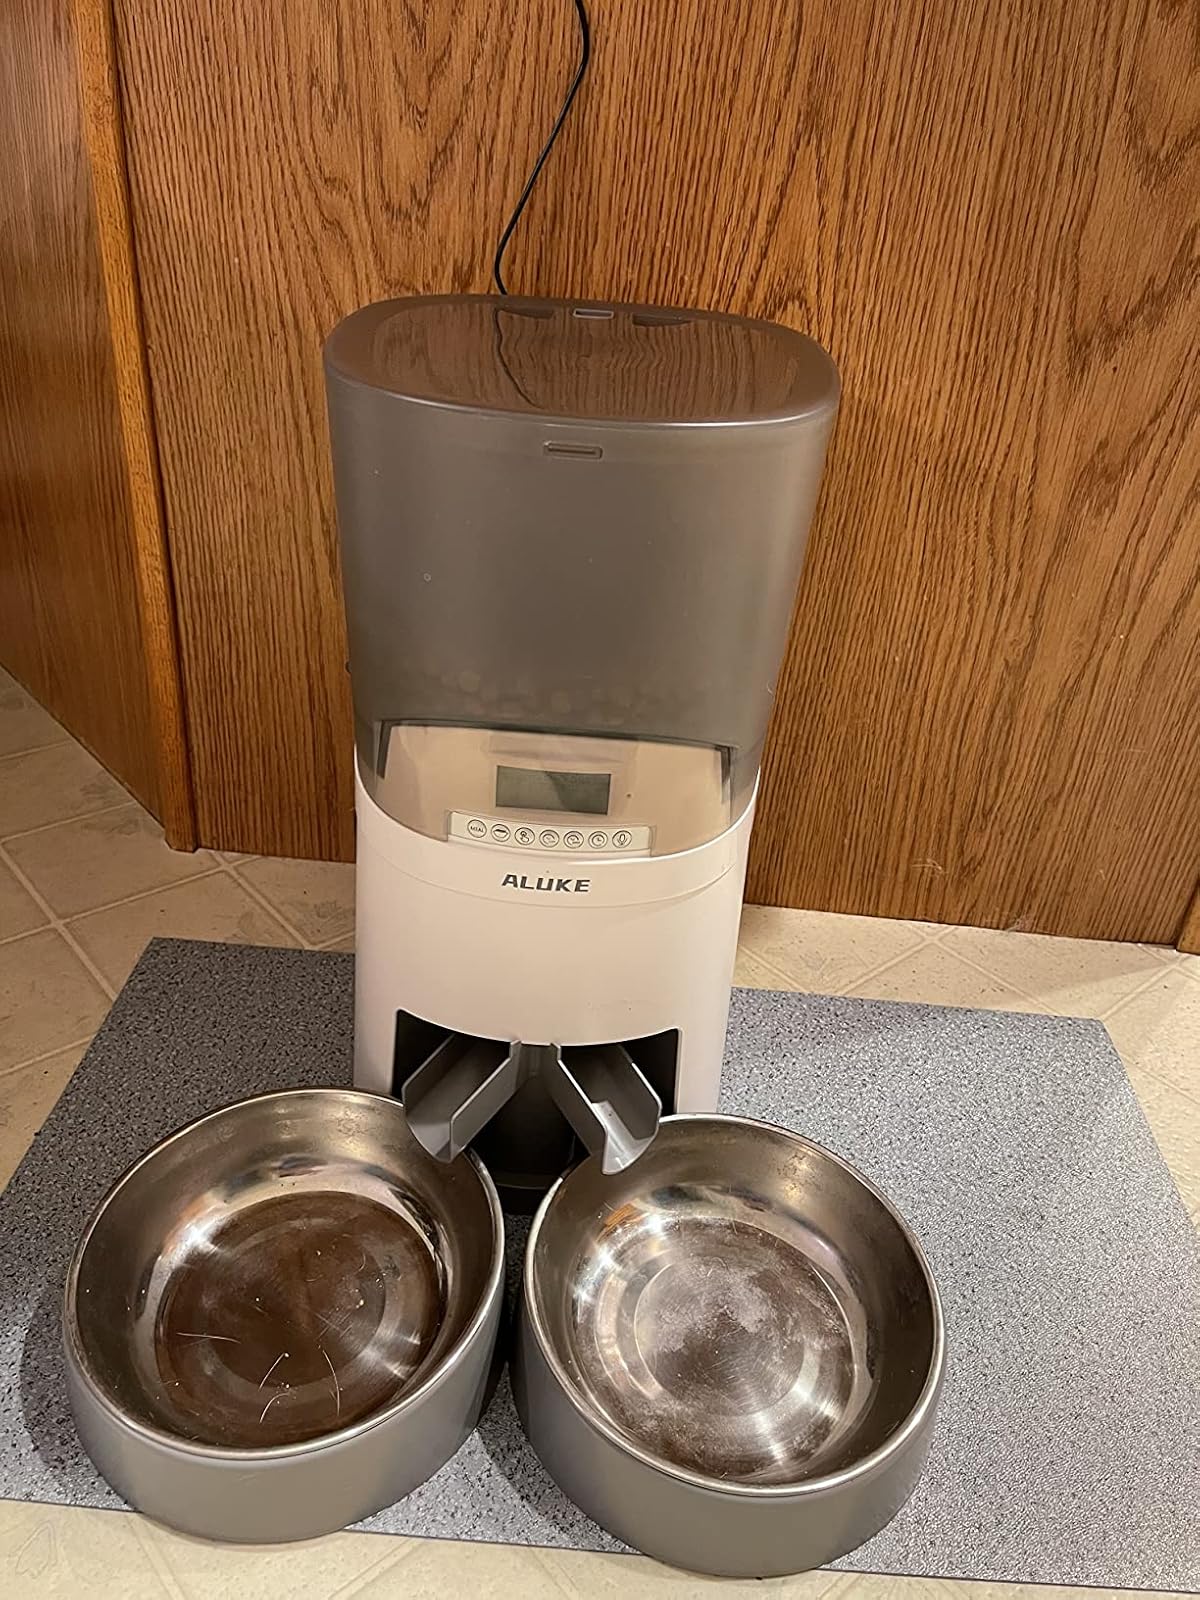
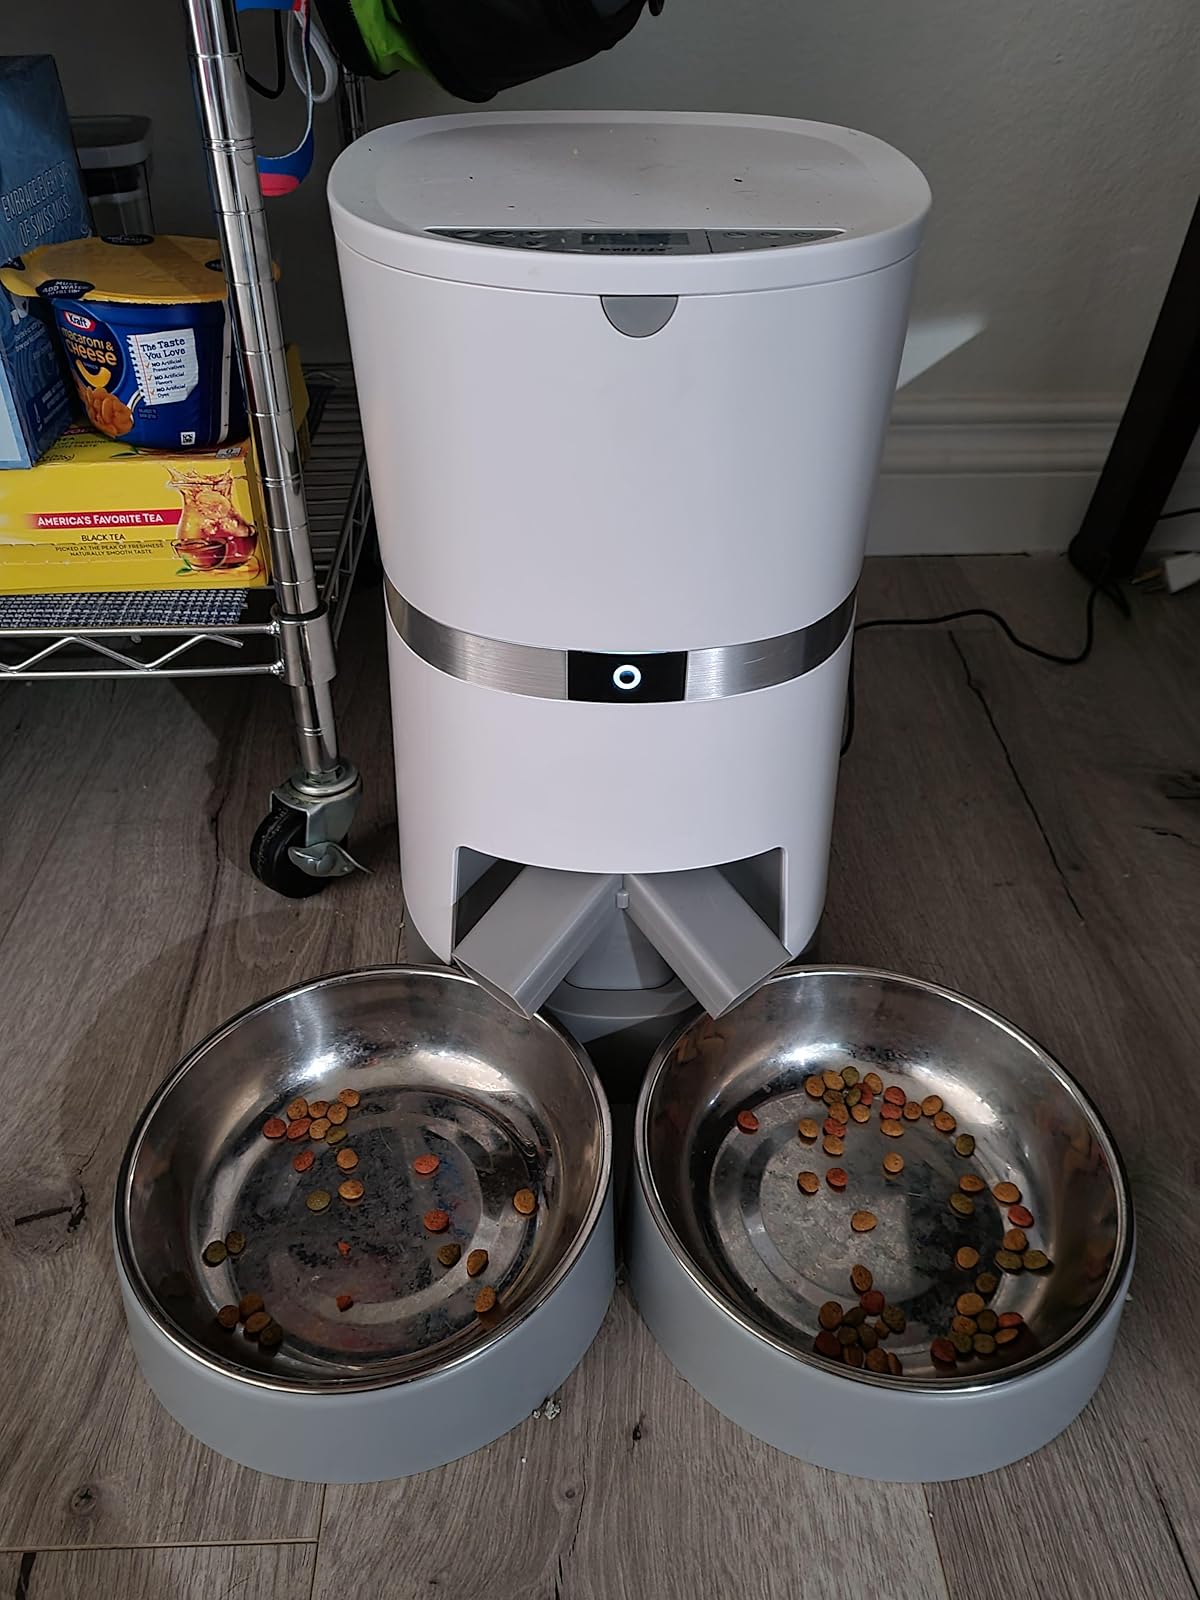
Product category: items_feeder
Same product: no